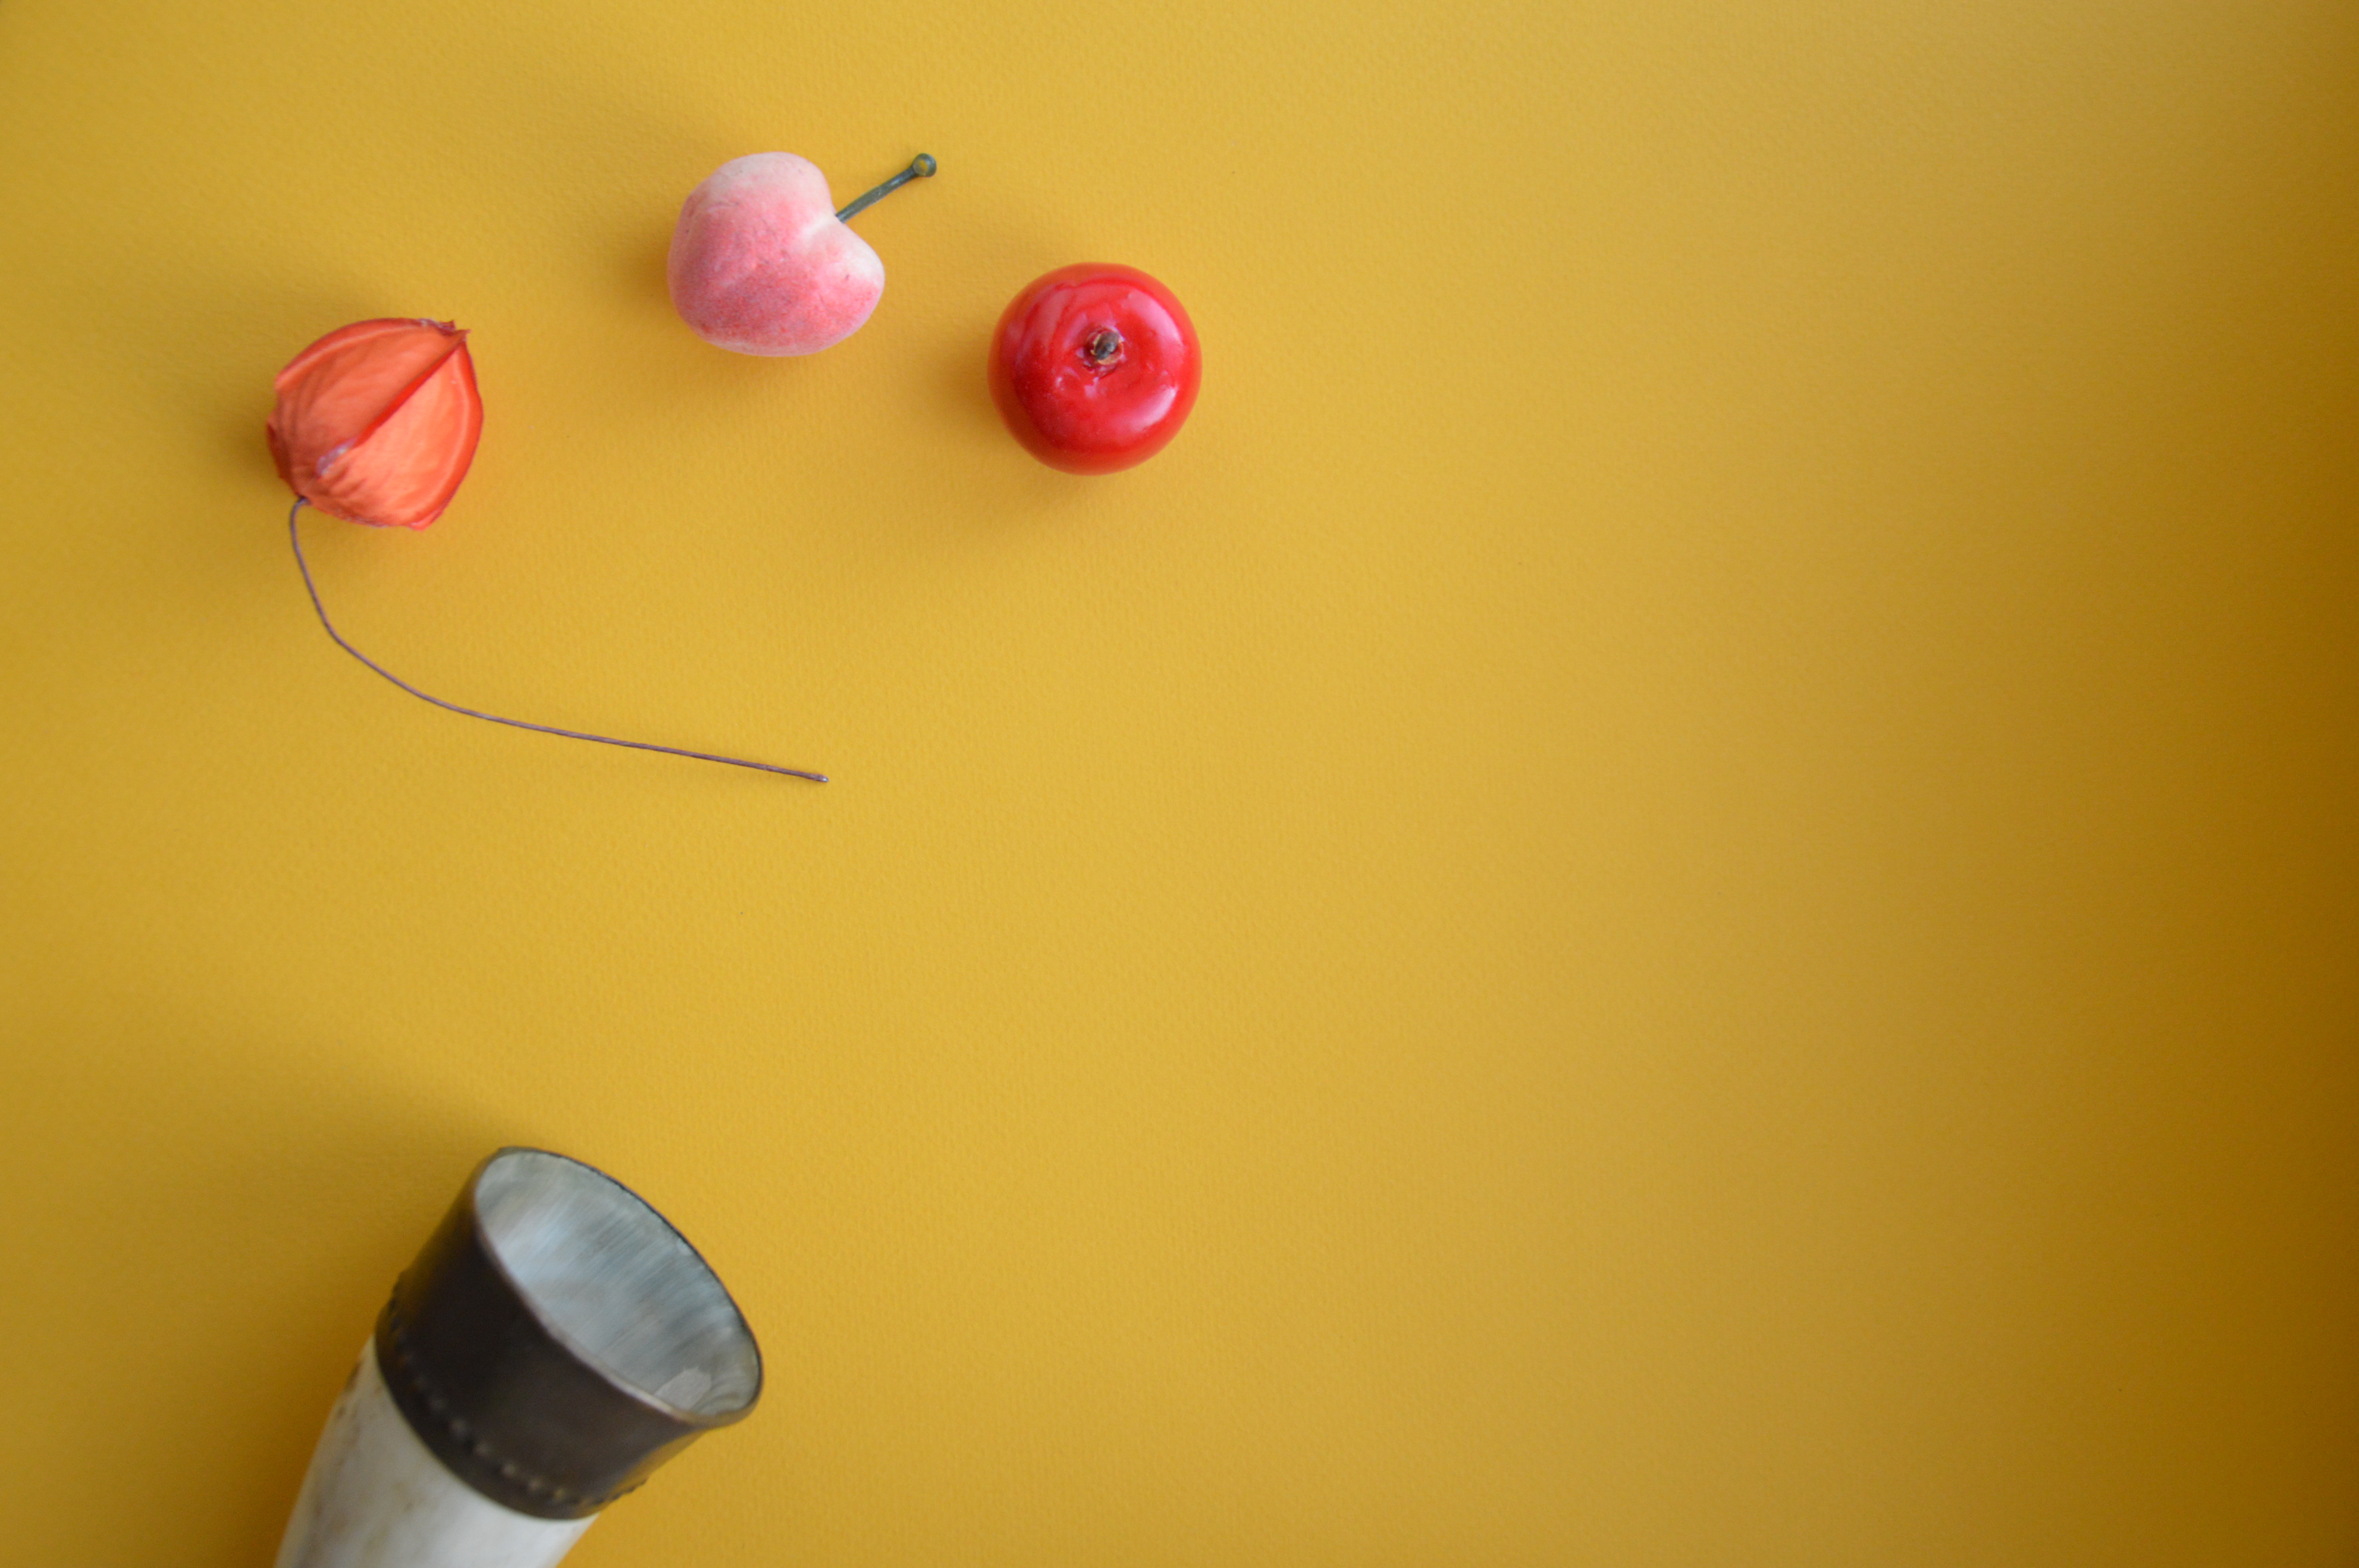
hashanah, rosh, honey, judaism, holiday, jewish, new, hashana, year, background, celebration, apple, symbol, religion, table, traditional, judaic, view, wooden, tradition, pomegranate, torah, design, top, concept, culture, food, tova, shanah, ritual, lighting, balloon, orange, gesture, happy, petal, art, wood, plant, circle, jewellery, ceiling, font, event, carmine, party supply, natural foods, macro photography, magenta, still life photography, room, fashion accessory, love, light fixture, plant stem, earrings, coquelicot, heart, peach, cherry, still life, sphere, paper, shadow, recreation